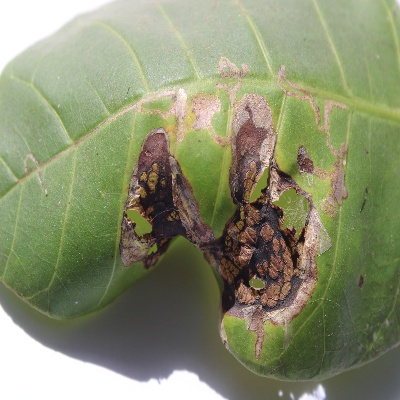
Crop: Cashew
Condition: leaf miner